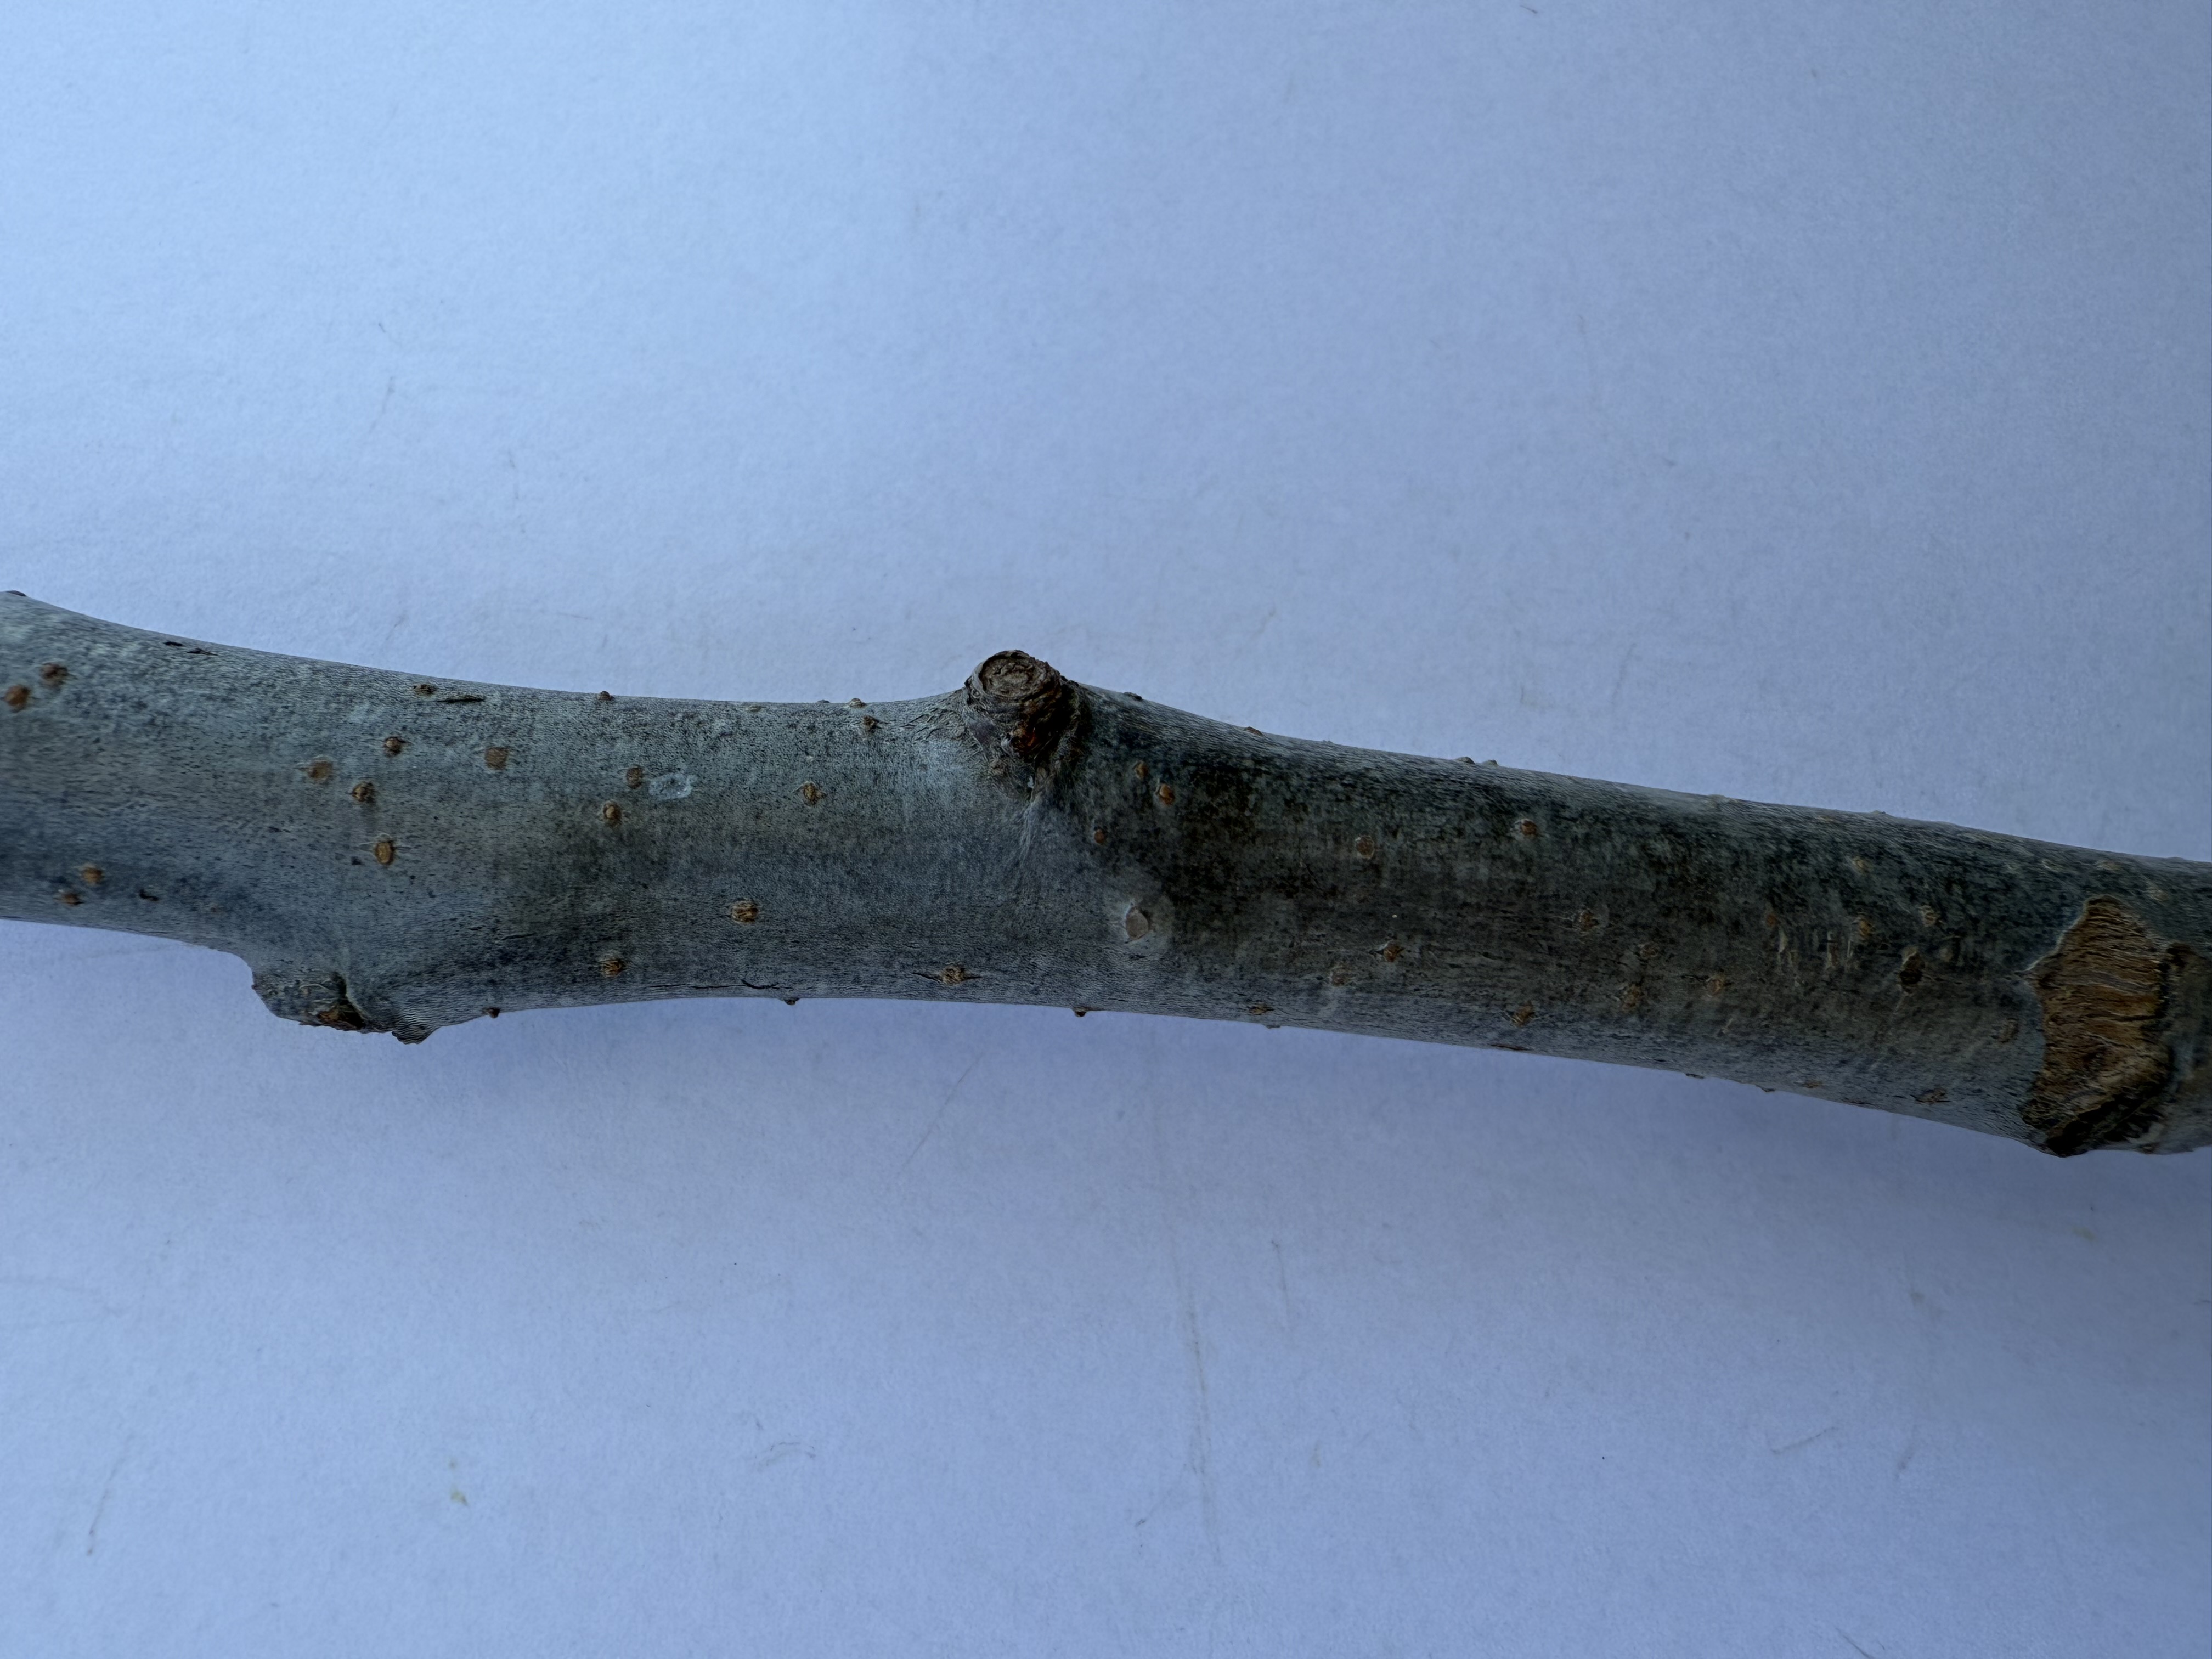
Variety: Fuji Apple